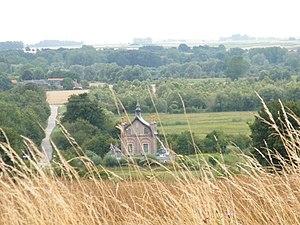
Port-le-Grand, Blanquetaque, Somme, chalet géré par le Syndicat mixte Baie de Somme - Grand Littoral Picard, site Ramsar...
Le syndicat mixte Baie de Somme - Grand Littoral Picard, anciennement SMACOPI, est une structure intercommunale qui comprend dix-huit communes du littoral picard, exclusivement dans le département de la Somme. Son siège social est situé à Abbeville, au 1 rue de l'Hôtel-Dieu. Il est présidé jusqu'en 2015 par Jean-Claude Buisine, ensuite par Emmanuel Maquet et, depuis juillet 2017, par Stéphane Haussoulier, réélu en juillet 2018.
La bataille du gué de Blanquetaque eut lieu le 24 août 1346 en un lieu nommé le gué de Blanquetaque, sur la Somme non loin de son embouchure, entre Noyelles-sur-Mer et Port-le-Grand au nord et Saigneville au sud. Cette bataille se place dans le contexte de la chevauchée d'Édouard III en 1346, qui mènera deux jours plus tard à la bataille de Crécy.